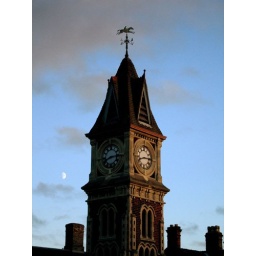
clock tower in the centre of town